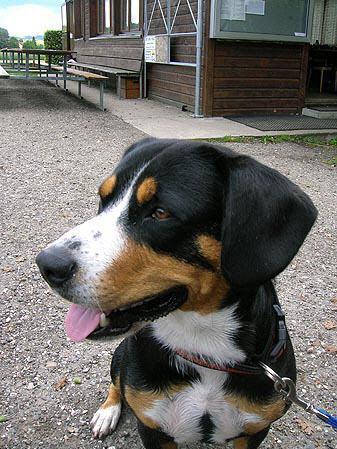
EntleBucher